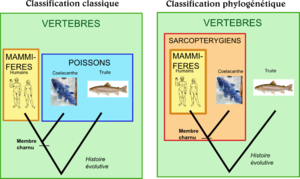
Comapraison des classifications classique et phylogénétique
La classification phylogénétique ou classification cladistique est un système de classification des êtres vivants qui repose sur la phylogénie, issu d'une école de taxonomie appelée systématique phylogénétique ou systématique cladistique ou cladisme, qui a pour objectif de rendre compte des relations de parenté entre les taxons. Elle reconnaît uniquement des groupes monophylétiques comme les mammifères et les oiseaux et ne reconnaît pas les groupes paraphylétiques comme les reptiles ou les poissons, contrairement à la systématique évolutionniste. Aujourd'hui, le cladisme est l'école de pensée dominante dans le domaine académique et la classification phylogénétique a remplacé en grande partie les classifications traditionnelles dans la plupart des milieux scientifiques et universitaires, ainsi que dans l'enseignement secondaire en France, et même dans l'enseignement primaire.